Battle of Glorieta Pass

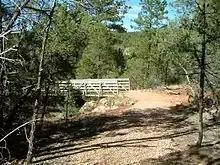
The battlefield in 2012

In 1987 two Confederate burial sites were discovered at Pigeon's Ranch. One was the solitary grave of Maj. John Samuel Shropshire, the other was a mass grave of 30 Confederates. Only Shropshire and five others could be positively identified. On August 5, 1990, Maj. Shropshire's remains were reburied next to his parents in his family's cemetery in Bourbon County, Kentucky. The remaining 30 Confederates were reinterred in the Santa Fe National Cemetery.